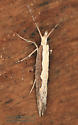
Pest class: diamondback_moth